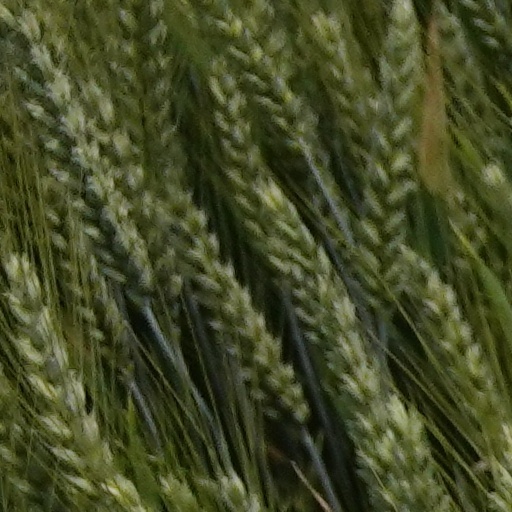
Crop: wheat